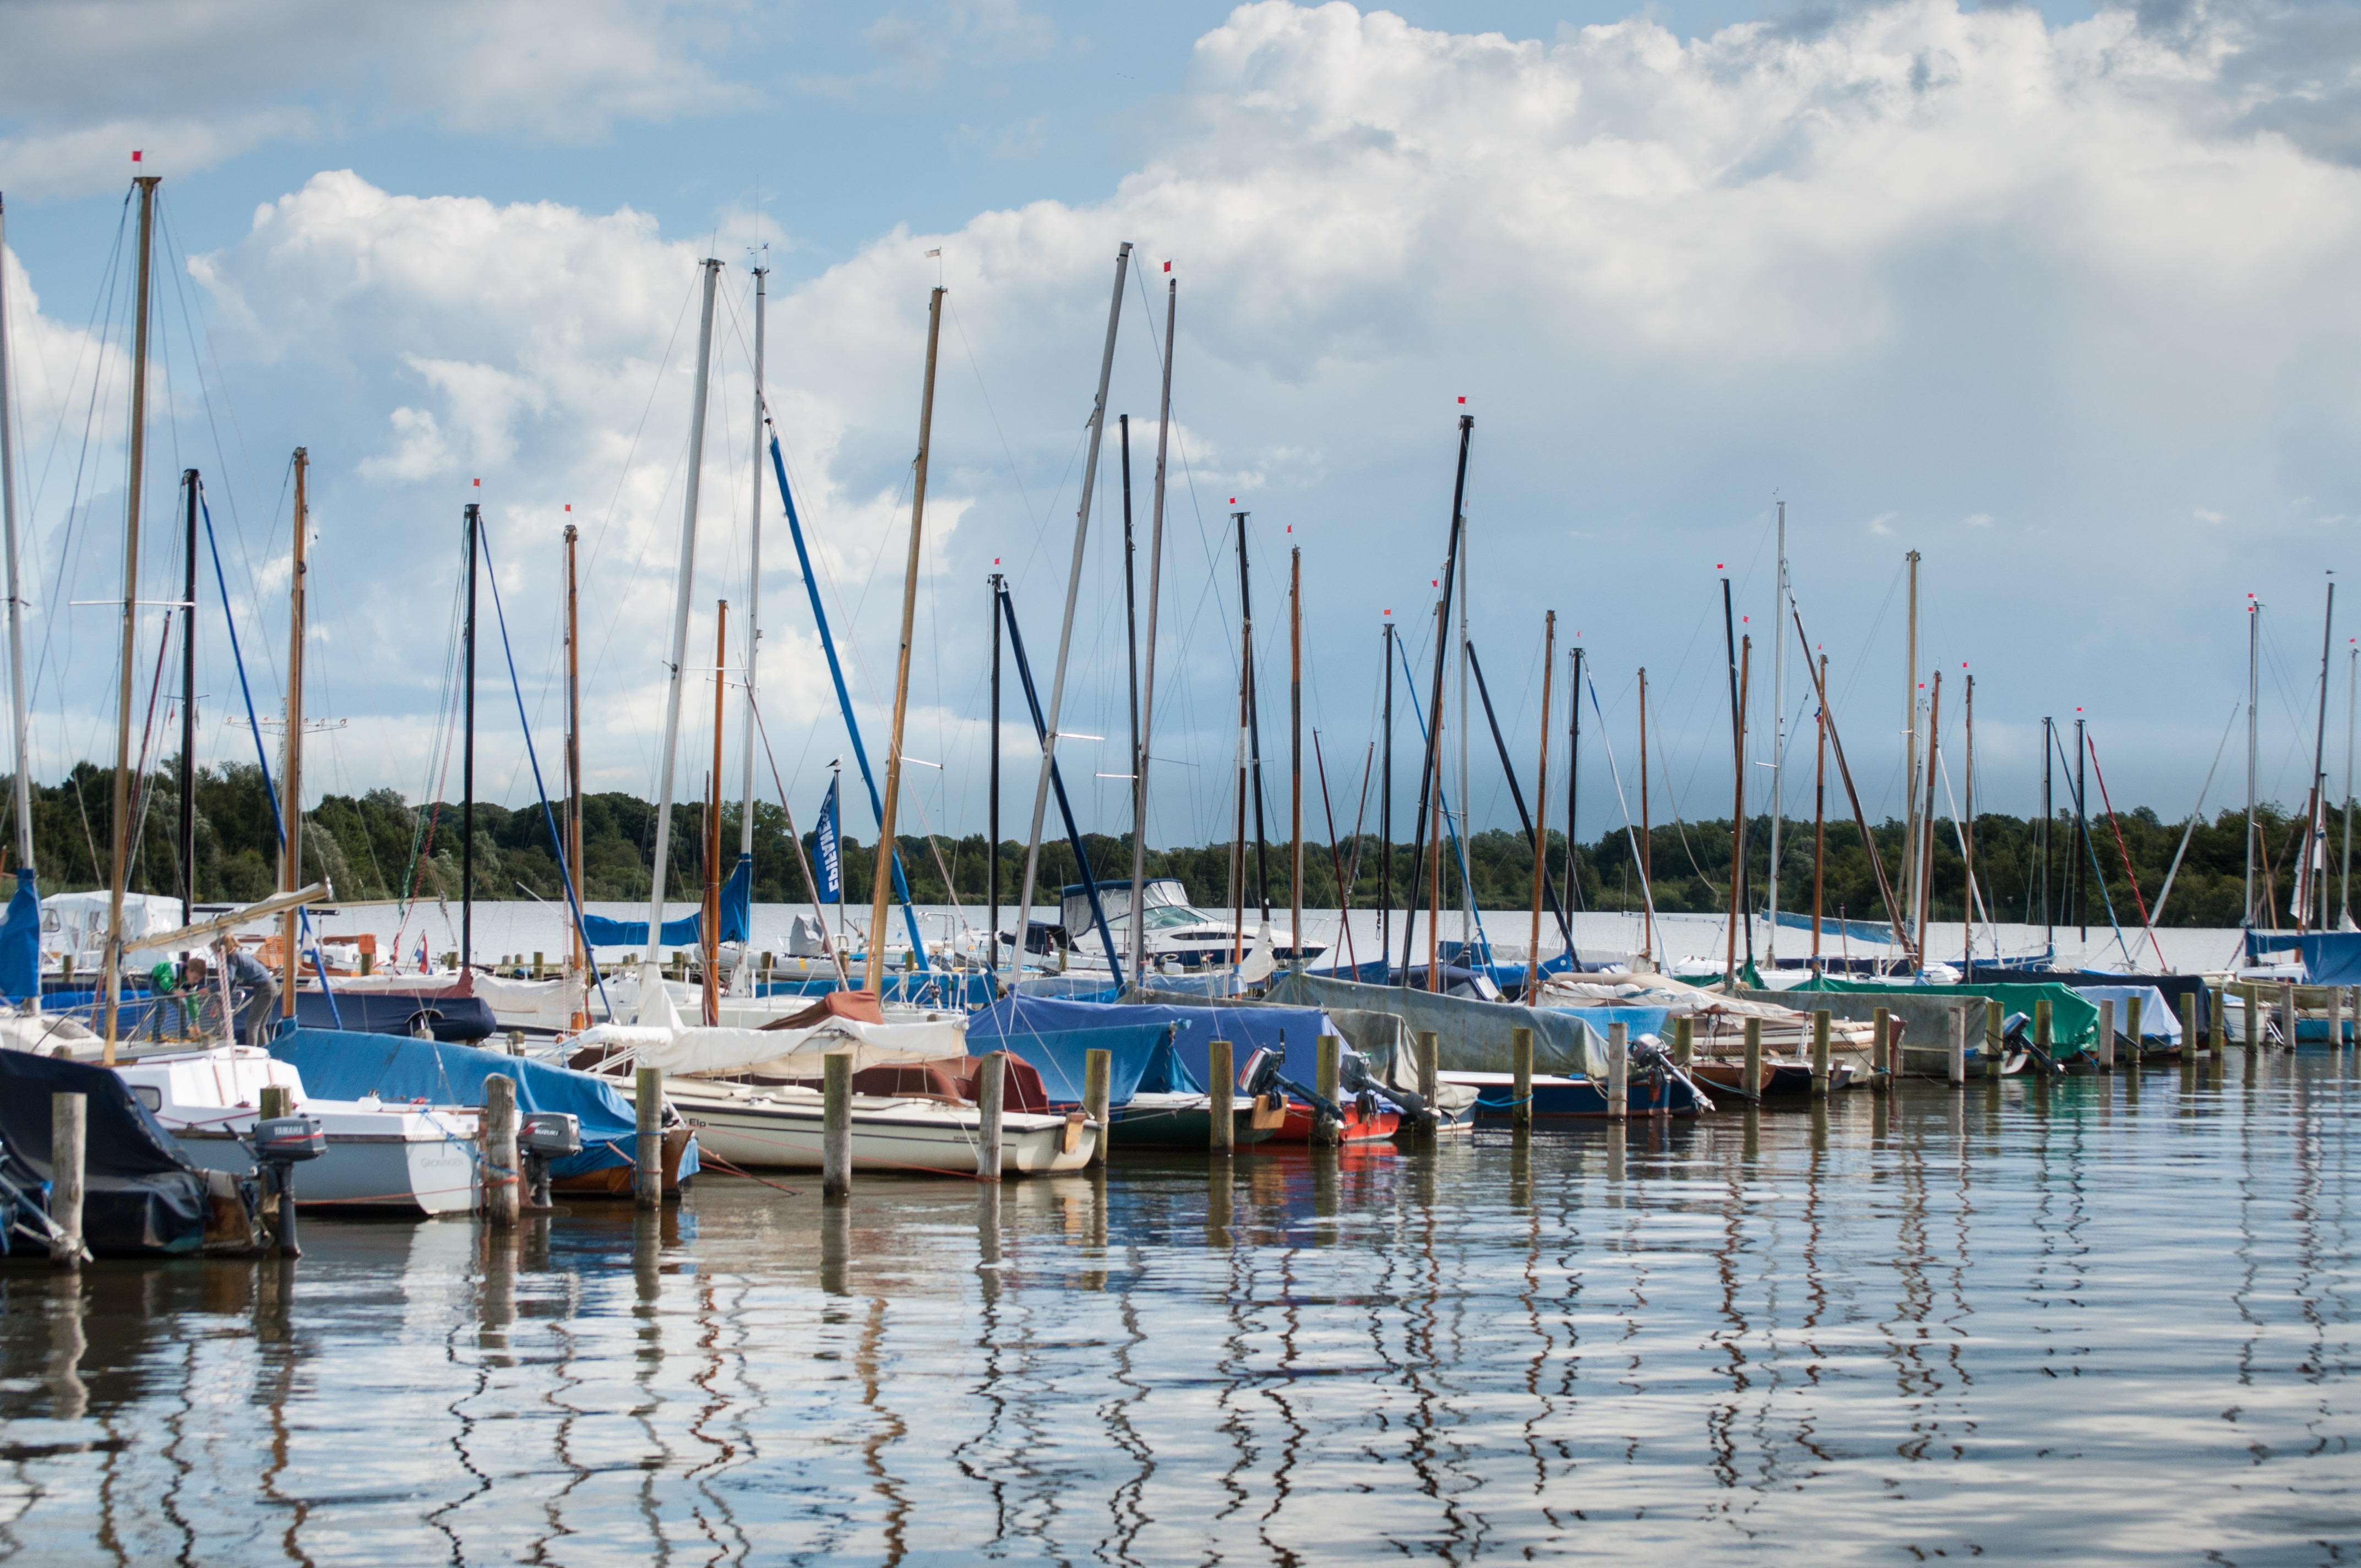
sea, water, dock, boat, lake, summer, vehicle, mast, bay, harbor, marina, port, sailboat, docks, nautical, boats, sail, sailboats, groningen